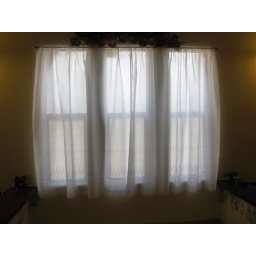
After: Large window above tub